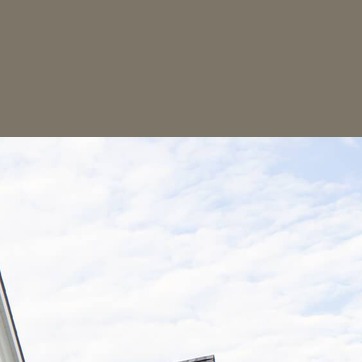
Material: sky